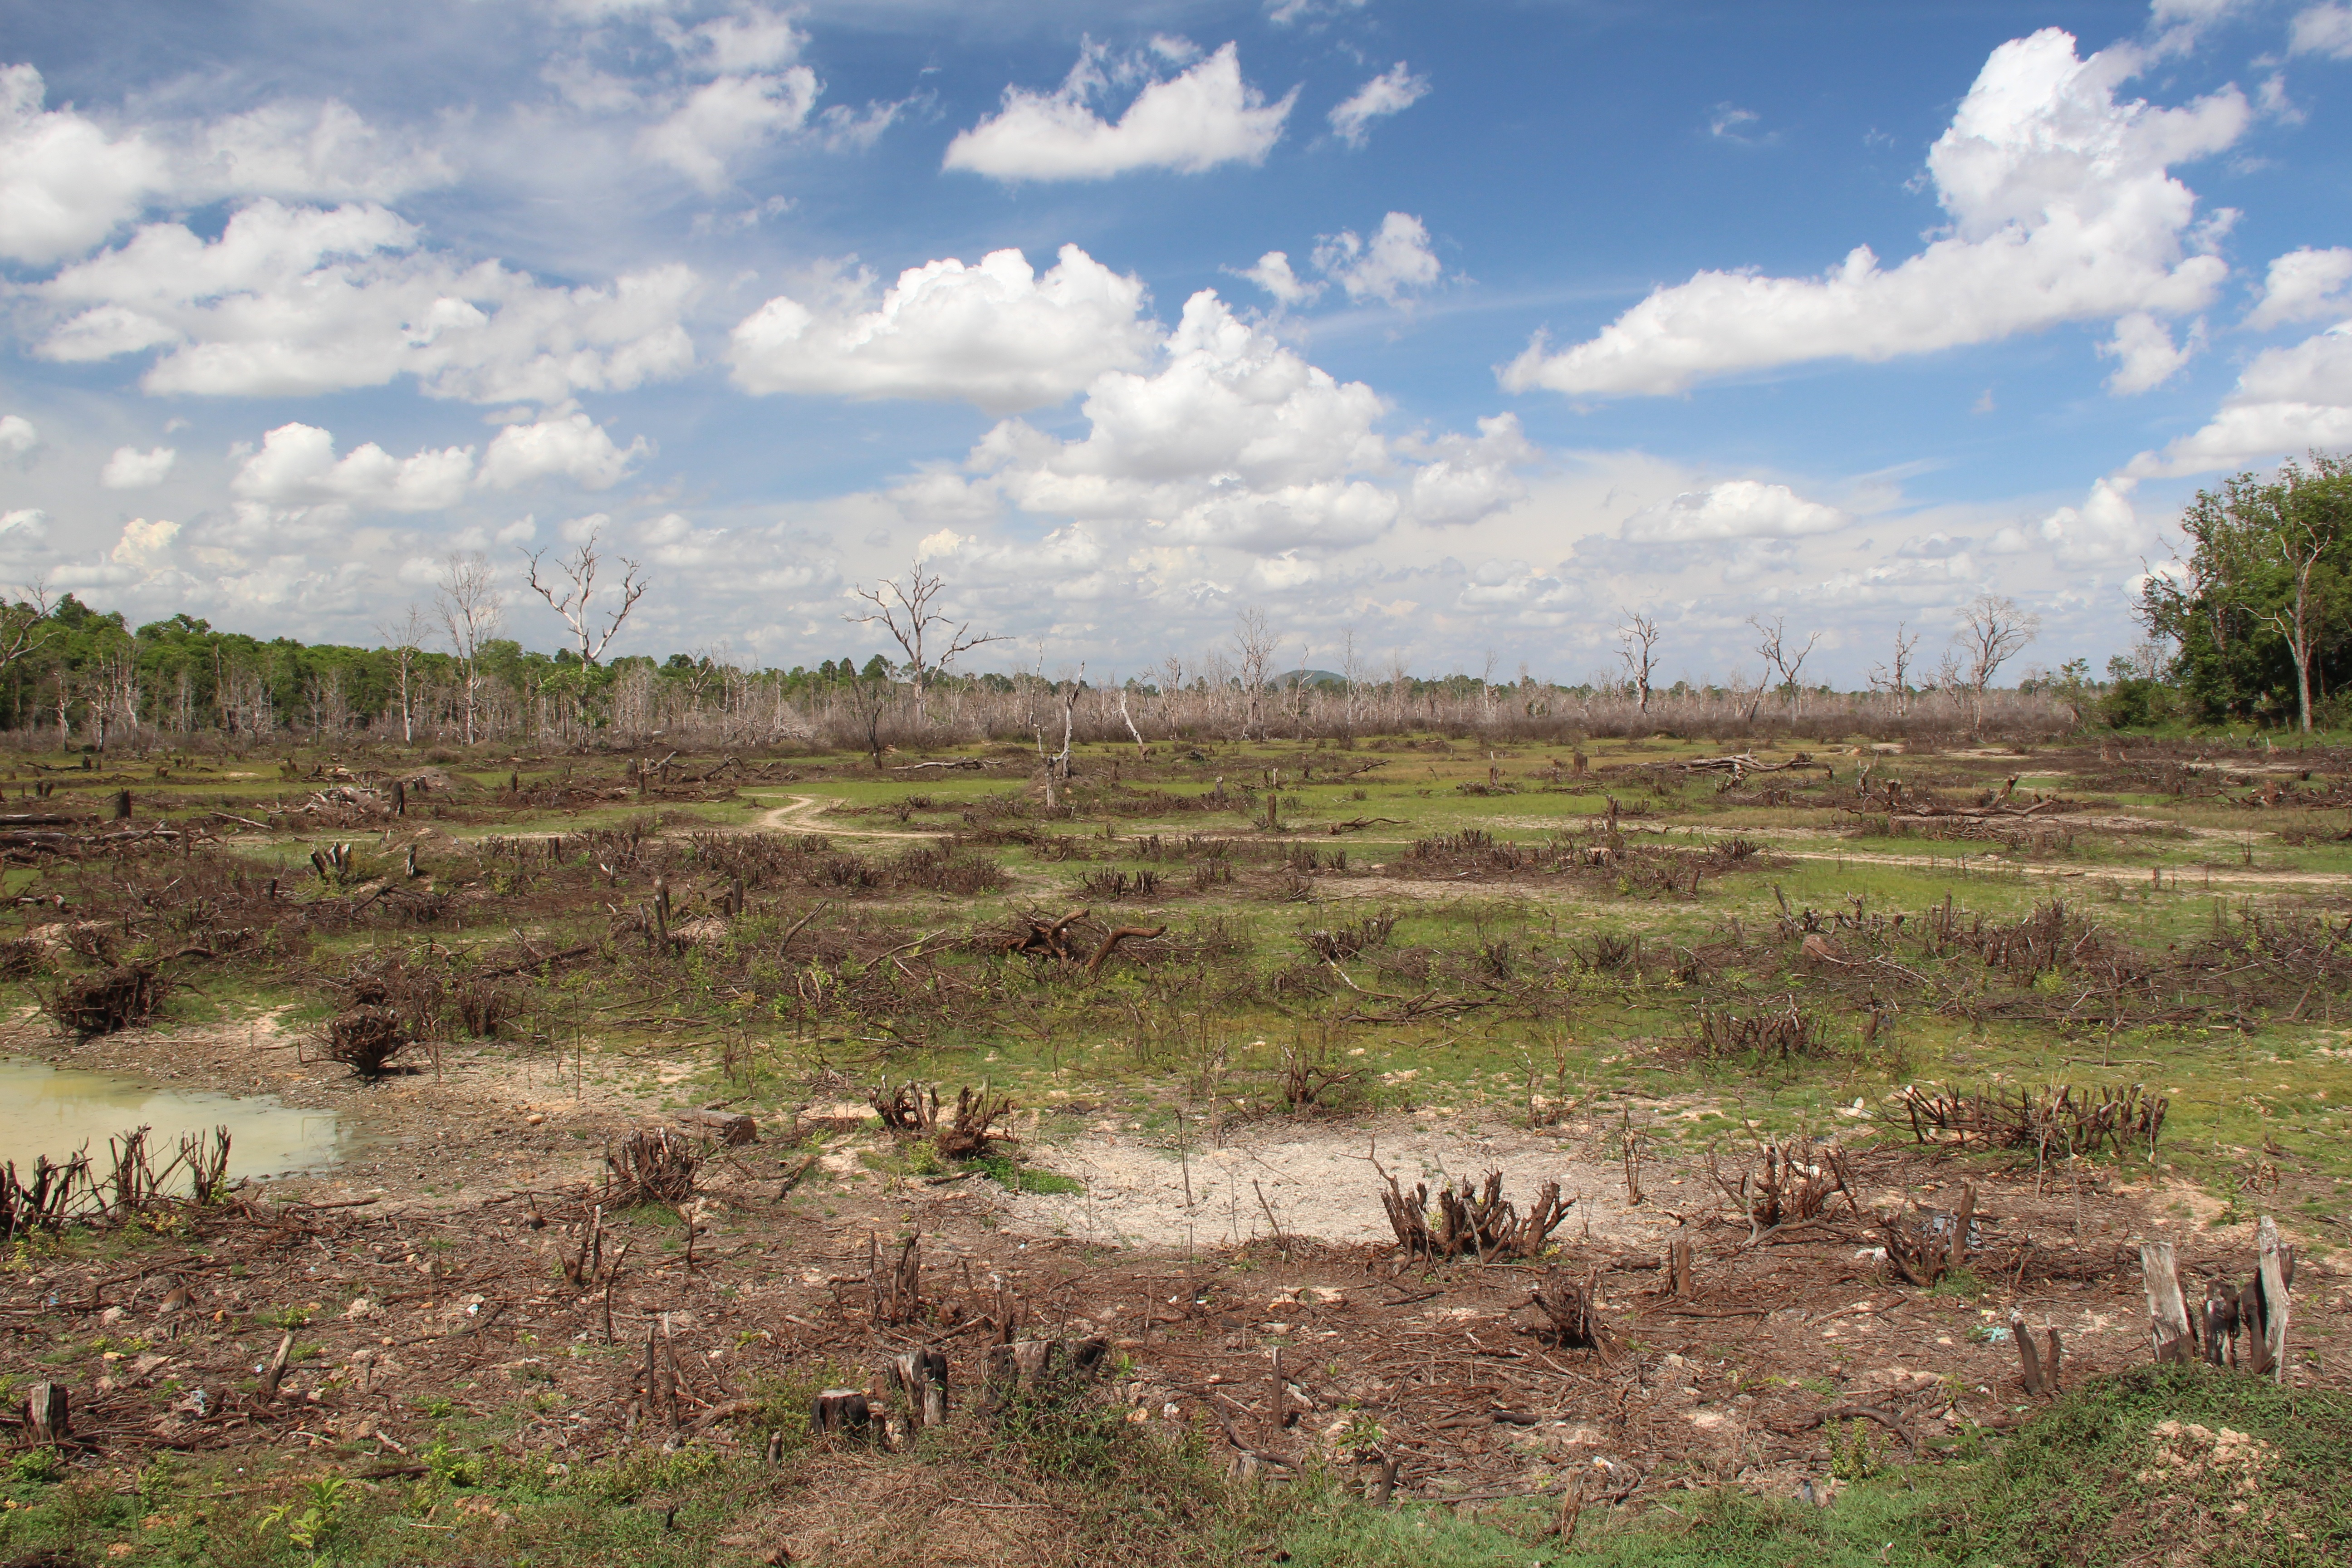
landscape, wilderness, field, prairie, hill, glass, land, pasture, soil, asia, savanna, plain, grassland, ruins, badlands, wetland, bog, plateau, habitat, ecosystem, steppe, rural area, natural environment, geographical feature